Mariinsky Theatre Orchestra

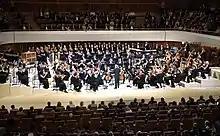
The Mariinsky Theater Orchestra at the Zaryadye Concert Hall in 2018

The Mariinsky Theatre Orchestra or just the Mariinsky Orchestra (formerly known as the Kirov Orchestra) is located in the Mariinsky Theatre in St. Petersburg, Russia. The orchestra was founded in 1783 during the reign of Catherine the Great, it was known before the revolution as the Russian Imperial Opera Orchestra. The orchestra is one of the oldest musical institutions in Russia.